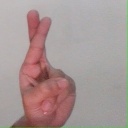
अक्षर: र